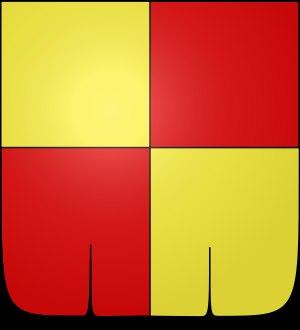
Charles-Antoine de Gontaut-Biron, 1ᵉʳ duc de Gontaut, 7ᵉ duc de Biron, comte de Cabrerets, marquis de Montferrand en Agenois, baron de Ruffey et seigneur de Saint-Julien-les-Sennecey, chevalier, né à Paris le 8 octobre 1708, et mort dans cette même ville, le 25 octobre 1798, est un grand seigneur et général français du XVIIIᵉ siècle qui servit sous Louis XV.